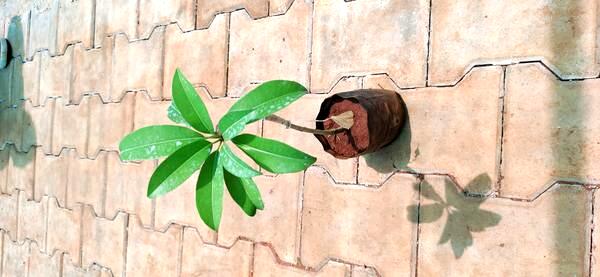
Plant: Sapota